Hyundai California Design concepts

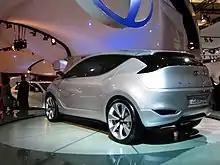
Rear/side profile

The Hyundai HCD-11 Nuvis debuted at the New York Auto Show in April 2009. It is driven by a 2.4L "Theta II" I4 coupled to a 6-speed automatic transmission, an electric assist motor, and a 270 V, 5.3 A-hr lithium-polymer battery, which Hyundai calls its Hybrid Blue Drive architecture; the electric motor has an output of and . The use of a lithium-polymer chemistry allows flexibility for the packaging of the battery. The combined output is estimated at .